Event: Hurricane Matthew
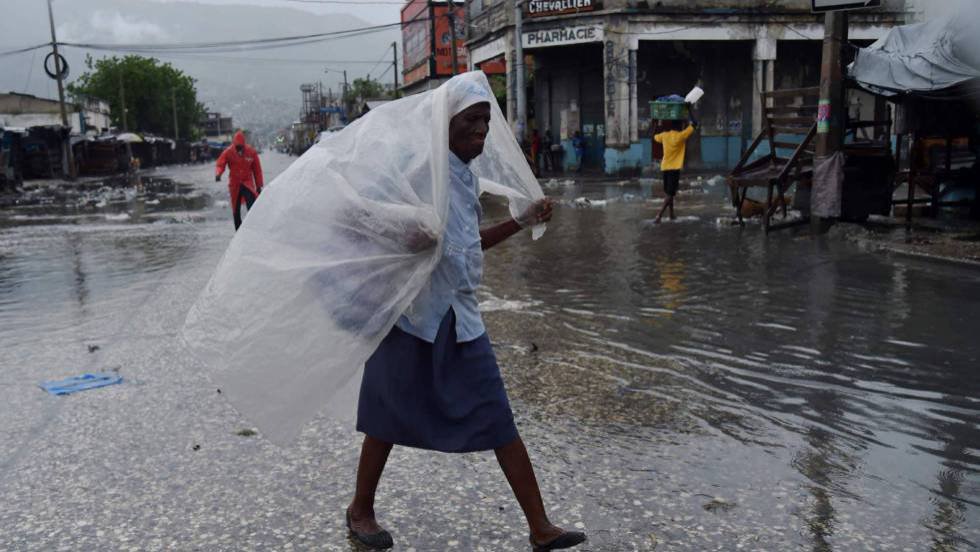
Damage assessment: damage